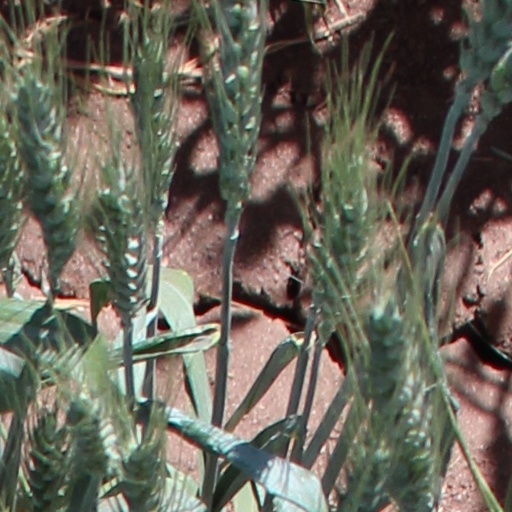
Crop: wheat